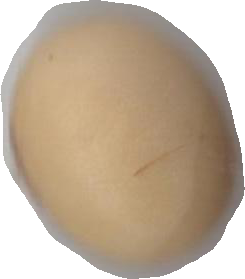
Variety: Anjasmoro